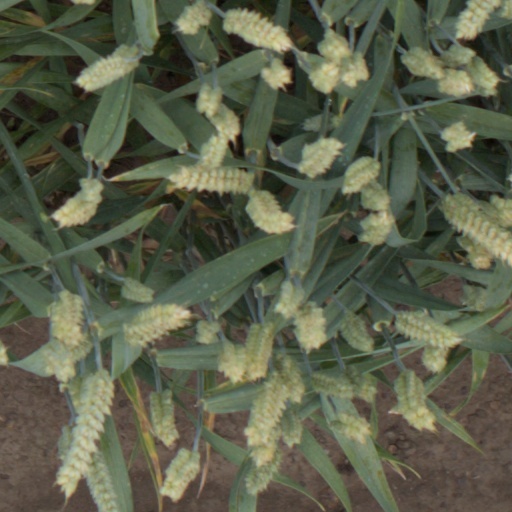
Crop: wheat